Hasbergen station

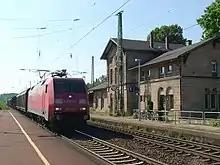

Hasbergen is a railway station located in Hasbergen, Germany.